Detroit Partnership

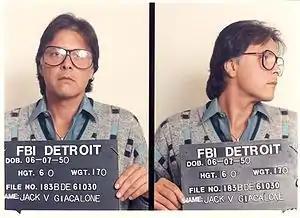
FBI mugshot of Jackie Giacalone

Upon his death in 1977, Joe Zerilli was succeeded as boss by the most senior member of the Ruling Council, John Priziola, known affectionately to his peers as "Papa John". Born Giovanni Priziola, the longtime Detroit Mafia leader was one of only two charter ruling council members left alive and active at the time of Zerilli's death.